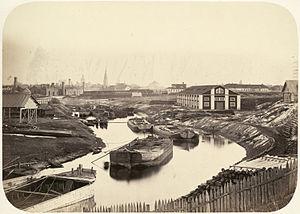
La voie navigable Volga-Baltique, autrefois appelée système de canal Mariinsk, est un ensemble de cours d'eau, de lacs et de canaux du nord-ouest de la Russie, qui relie la Volga à la mer Baltique faisant partie du système des Cinq-Mers, officiellement le réseau unifié de voies navigables de grande profondeur en Russie d'Europe.